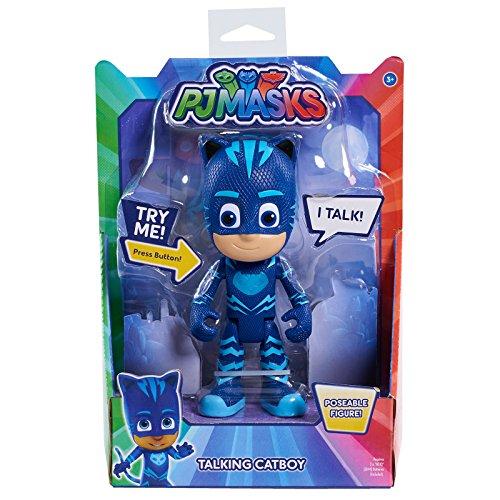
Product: PJ Masks Deluxe Talking Cat Boy Figure
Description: PJ Masks talking catboy figure stands 6" Tall.
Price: $17.29
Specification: ProductDimensions:7x3.2x9inches|ItemWeight:1.76ounces|ShippingWeight:8ounces(Viewshippingratesandpolicies)|DomesticShipping:ItemcanbeshippedwithinU.S.|InternationalShipping:ThisitemcanbeshippedtoselectcountriesoutsideoftheU.S.LearnMore|ASIN:B01HXND2MO|Itemmodelnumber:JPL24586|Manufacturerrecommendedage:36months-10years|Batteries:3LR44batteriesrequired.(included)